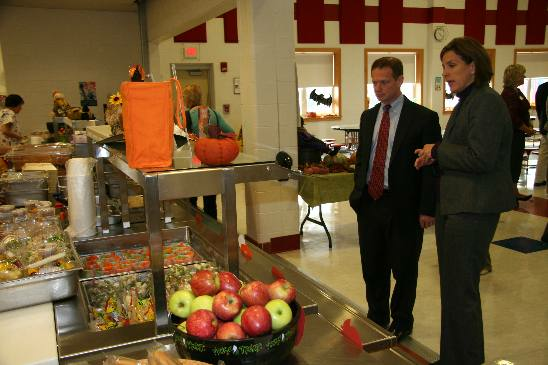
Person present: Yes